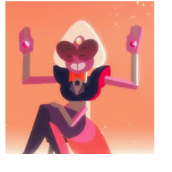
Portrait style: Cartoon Portrait